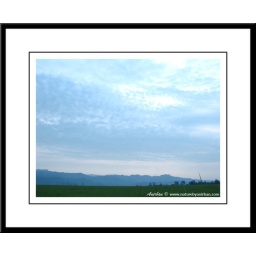
Cotton candy clouds over the blue skyline...